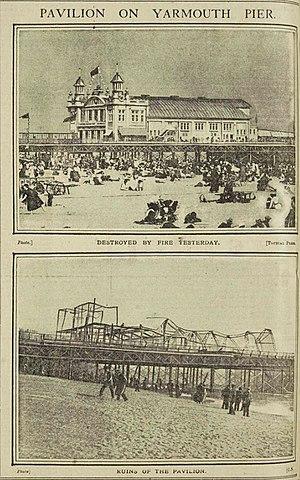
Pavillon du Britannia Pier (Great Yarmouth) avant et après l'incendie volontaire opéré par les suffragettes Evaline Hilda Burkitt etFlorence Tunks en 1914
Evaline Hilda Burkitt est une suffragette britannique et membre de la Women's Social and Political Union. Militante pour le droit de vote des femmes, elle entame une grève de la faim en prison et est la première suffragette à être nourrie de force. Entre 1909 et 1914, elle est ainsi nourrie de force 292 fois et est la dernière femme à avoir été ainsi traitée à la prison de Holloway. Elle a reçu la Hunger Strike Medal.